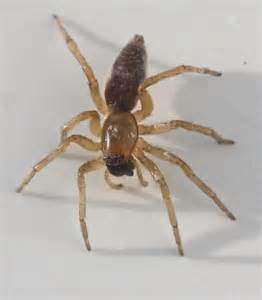
Label: spider